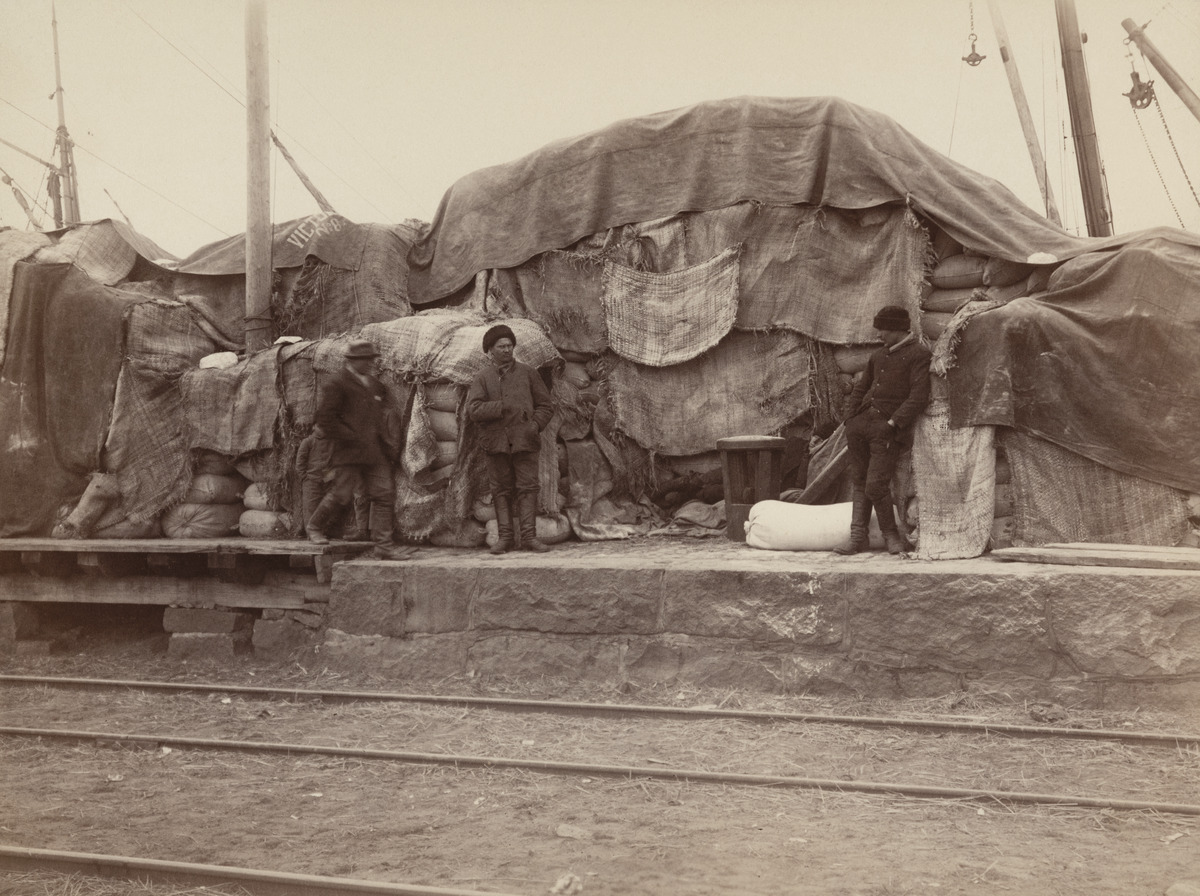
Satamatyöntekijöitä satamassa
sisällön kuvaus: Satamatyöntekijöitä satamassa. mustavalkoinen
Ajankohta: kuvausaika 1890 -luku
Aiheet: satamat, lastit, purku- ja lastausvälineet, työntekijät